João Serrão

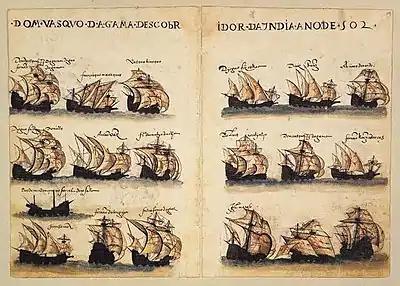
The Fourth India Armada (1502) from the c. 1565

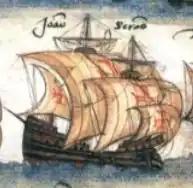
The , Serrão's ship in the Seventh India Armada (1505), from the

Serrão was born in Frixinal (now Fregenal de la Sierra), Badajoz, in a border area long contested between Portugal and Spain. He was the brother or cousin of Francisco Serrão.